Aberdeen Western Peripheral Route

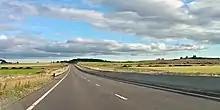
Stonehaven Fast Link, heading southbound

Financial close on the project with the winning bidder, now known as Aberdeen Roads Limited was achieved on 15 December 2014. It was also announced that lifetime costs for the project were down by £220 million thanks to innovative new features on the AWPR such as more durable long-life road surfacing. Aberdeen Roads Limited will construct and operate and maintain the route for a period of 30 years. It was also announced that the consortium would be bringing forward the scheduled completion dates for the Craibstone and Dyce junctions by Autumn 2016, to be soon followed by the Balmedie to Tipperty dual carriageway by the first half of 2017, following requests from stakeholders. Scottish First Minister Nicola Sturgeon, along with Cabinet Secretary Keith Brown, Leader of Aberdeen City Council, Jenny Laing and Leader of Aberdeenshire Council, Jim Gifford attended the site at Balmedie on 16 February 2015 to perform the ceremonial ground-breaking and officially commence the start of the construction programme.